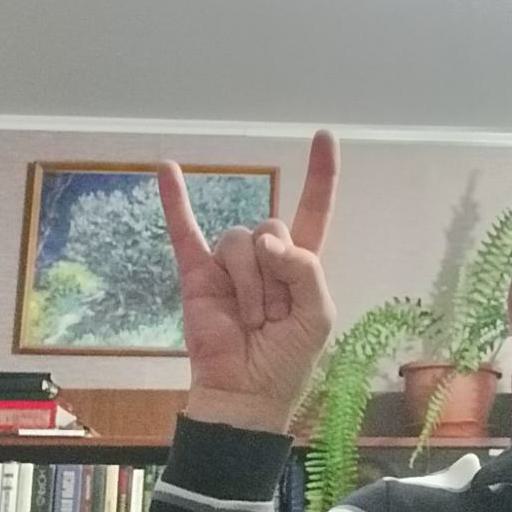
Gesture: rock